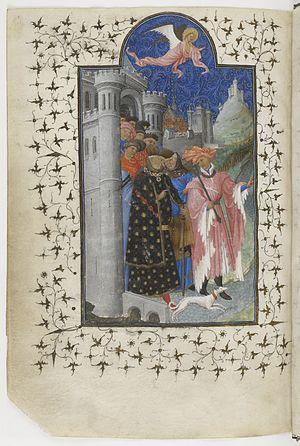
Les Très Riches Heures du duc de Berry est un livre d'heures commandé par le duc Jean Iᵉʳ de Berry et actuellement conservé au musée Condé à Chantilly sous la cote Ms. 65.
Les Petites Heures de Jean de Berry est un livre d'heures que commanda le duc Jean Iᵉʳ de Berry. Il est conservé à la Bibliothèque nationale de France sous la cote ms. lat. 18014. Il contient 182 miniatures.
Les Frères de Limbourg, de Gueldre, nés vers 1380 à Nimègue, Pays-Bas, sont des peintres et enlumineurs néerlandais. Ils sont issus d'une famille de peintres blasonneurs, fils d'un sculpteur sur bois et neveux du peintre Jean Malouel. Ils sont célèbres pour les livres enluminés pour le duc de Berry, Jean Iᵉʳ, et notamment Belles Heures du duc de Berry mais surtout la majeure partie des enluminures du livre d'heures nommé Les Très Riches Heures du duc de Berry. Ils laissent cette dernière œuvre inachevée quand ils meurent de la peste en 1416, la même année que leur commanditaire.